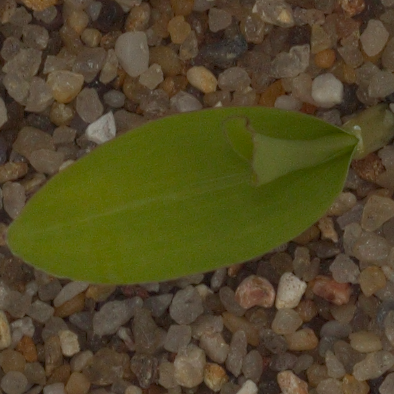
Label: maize